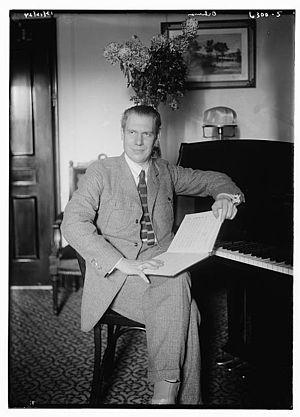
Harry Gustaf Nikolai Ustinoff, né Lindberg le 11 juillet 1925 à Stockholm et mort le 8 janvier 2017 à Tolochenaz, également connu sous le patronyme de Gädda et le nom de scène Nicolai Gedda, est un ténor suédois.